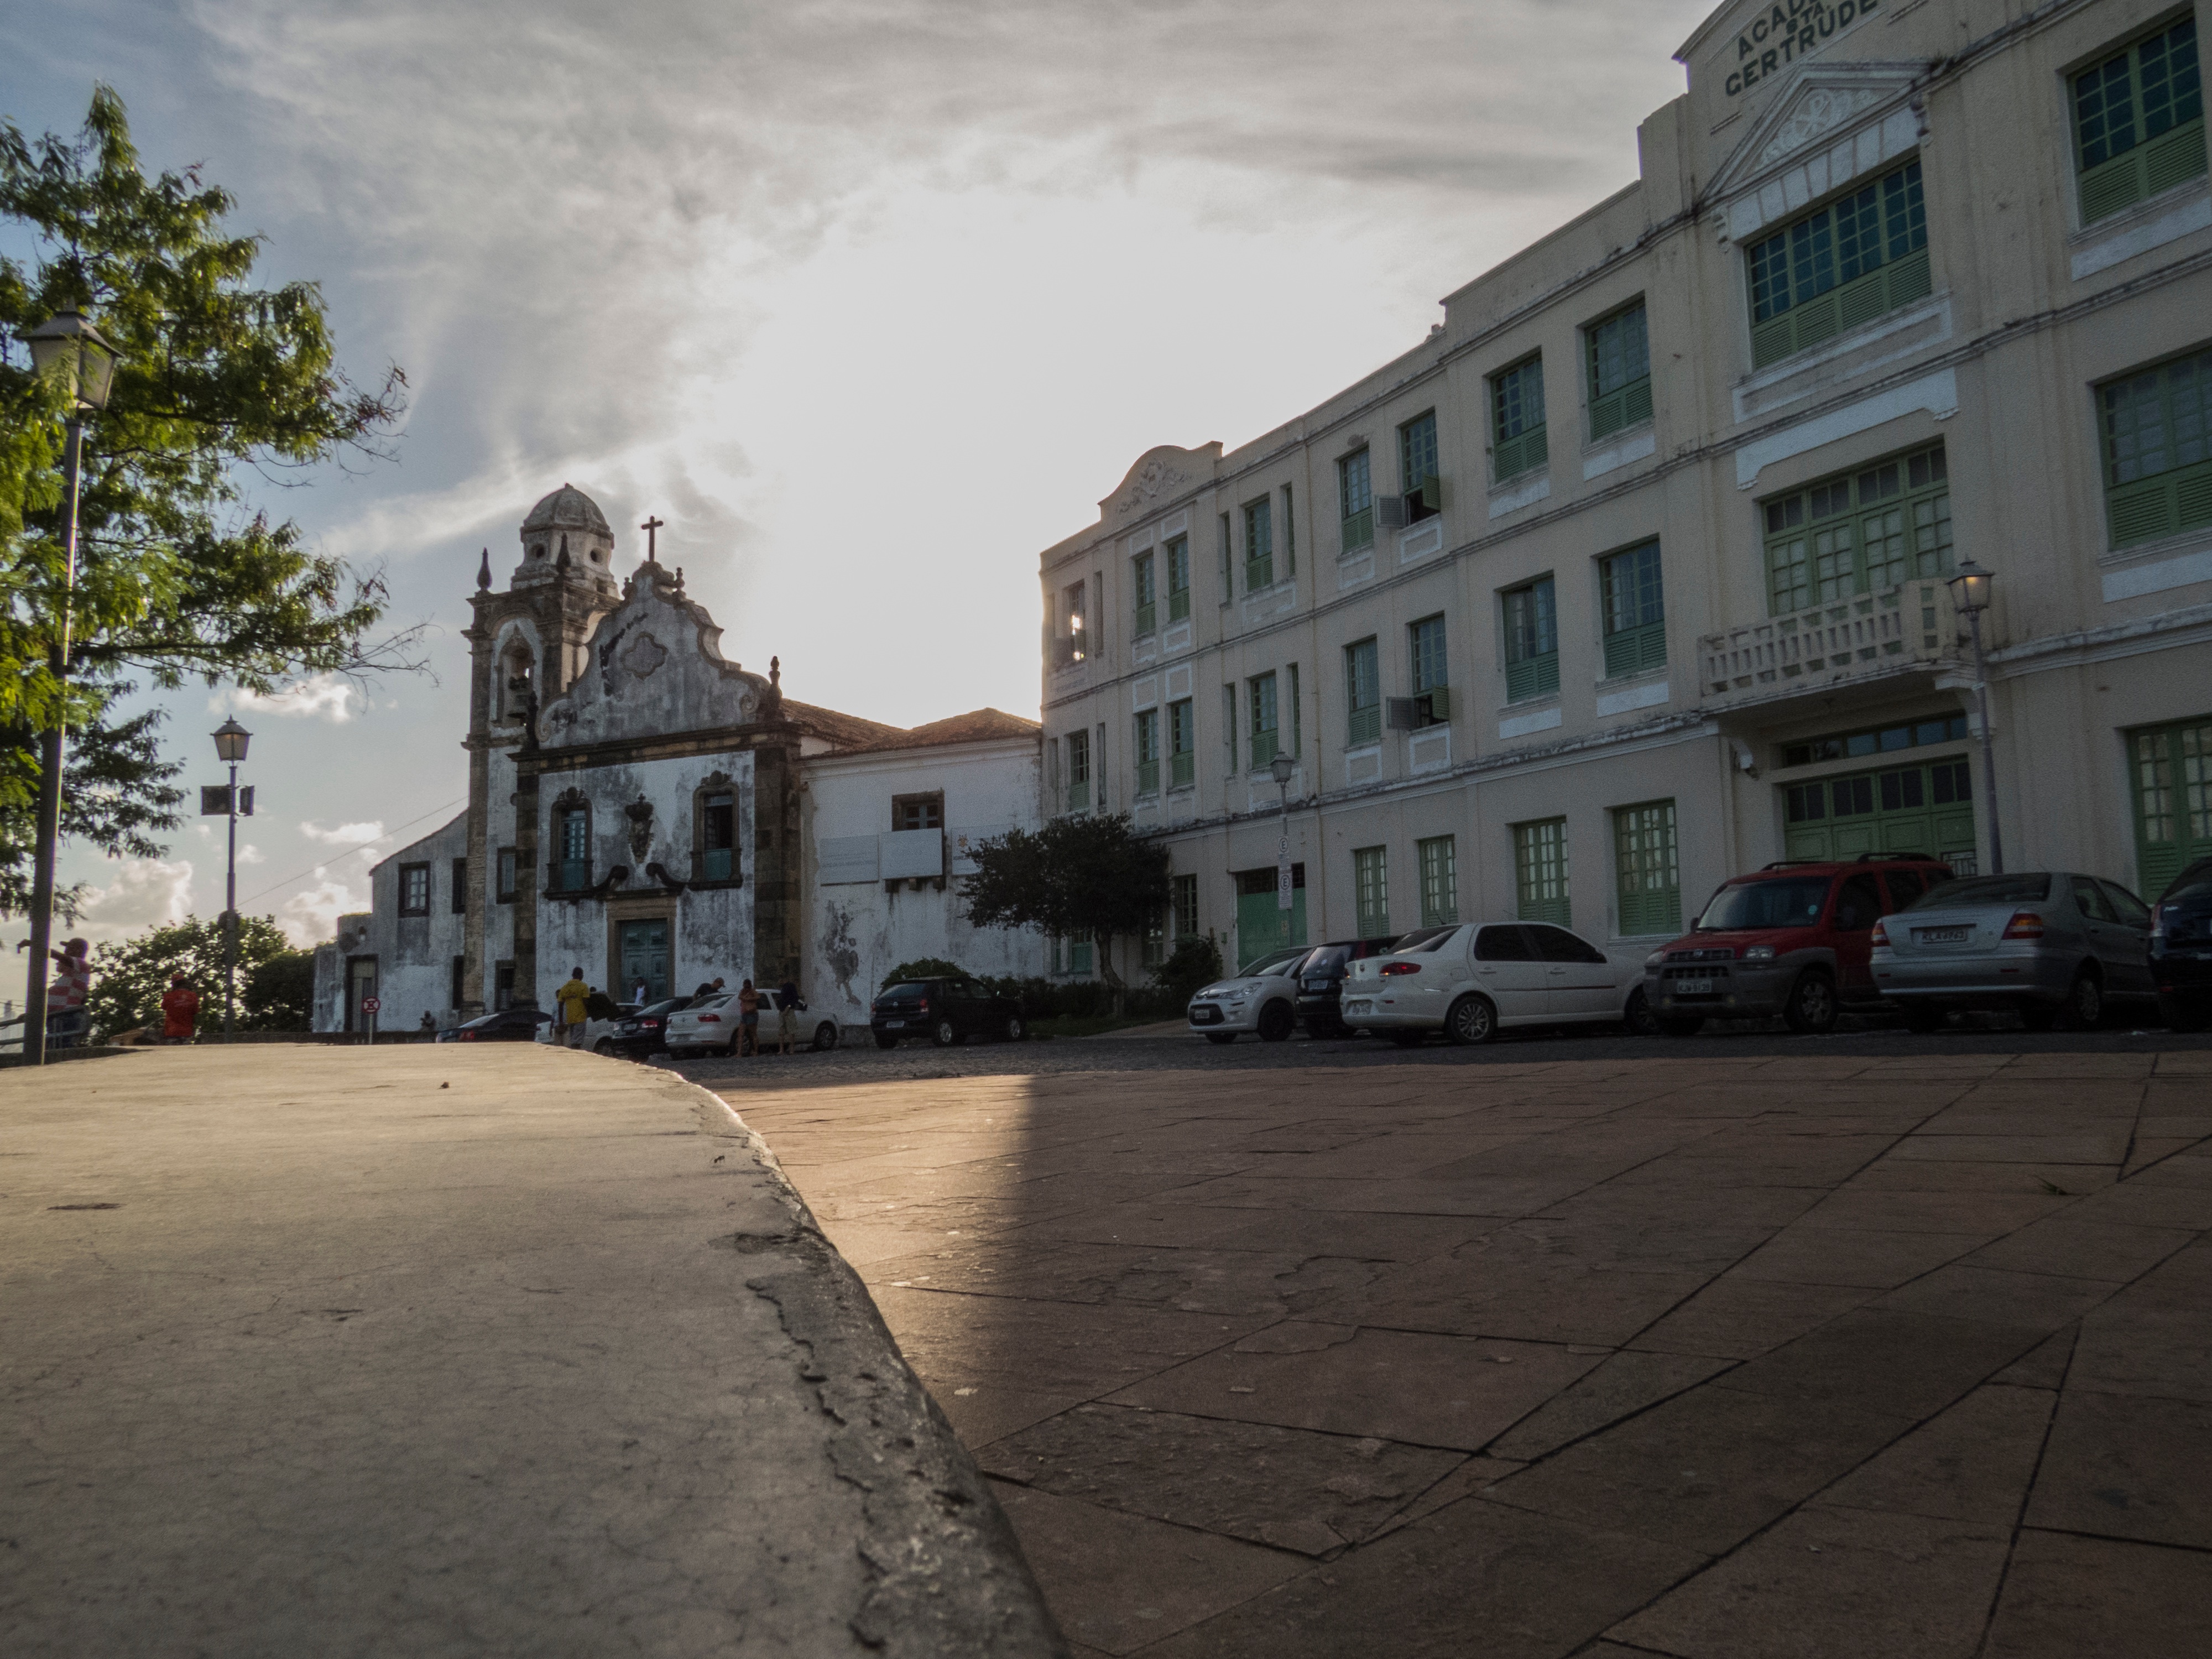
architecture, road, street, house, town, city, cityscape, downtown, suburb, facade, lane, infrastructure, town square, neighbourhood, urban area, residential area, human settlement